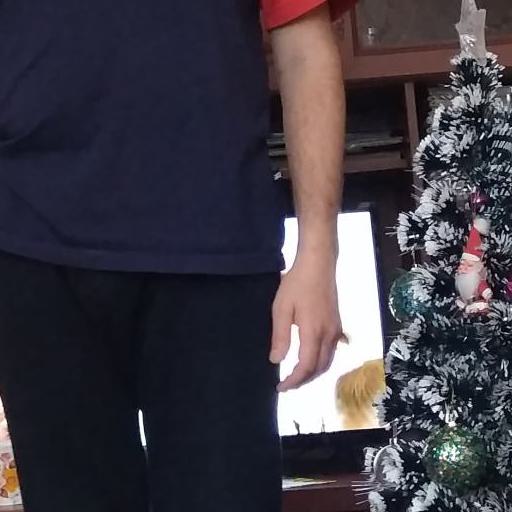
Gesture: no_gesture